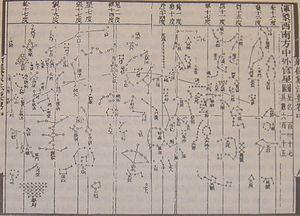
La dynastie Song est une dynastie qui a régné en Chine entre 960 et 1279. Elle a succédé à la période des Cinq Dynasties et des Dix Royaumes et a été suivie par la dynastie Yuan. Il s'agit du premier gouvernement au monde à émettre des billets de banque. Cette dynastie a également vu la première désignation du vrai Nord à l'aide d'une boussole.
Shen Kuo, Shen Guo, Shen Kua ou encore Shen Gua, né en 1031 à Hangzhou et mort en 1095 à Zhenjiang, est un scientifique polymathe chinois, fonctionnaire gouvernemental sous la dynastie Song
La dynastie Song apporte les avancées techniques les plus significatives de l'histoire de la Chine, dont la plupart émanent des talentueux fonctionnaires recrutés par les examens impériaux.